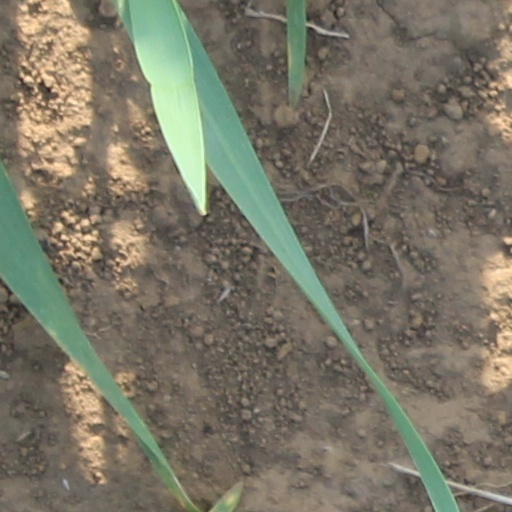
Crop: wheat